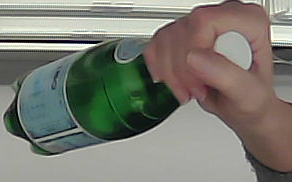
Product: sanpellegrino_water